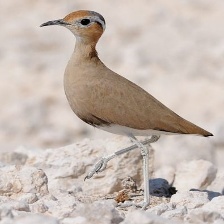
Species: BURCHELLS COURSER
Scientific name: CURSORIUS RUFUS